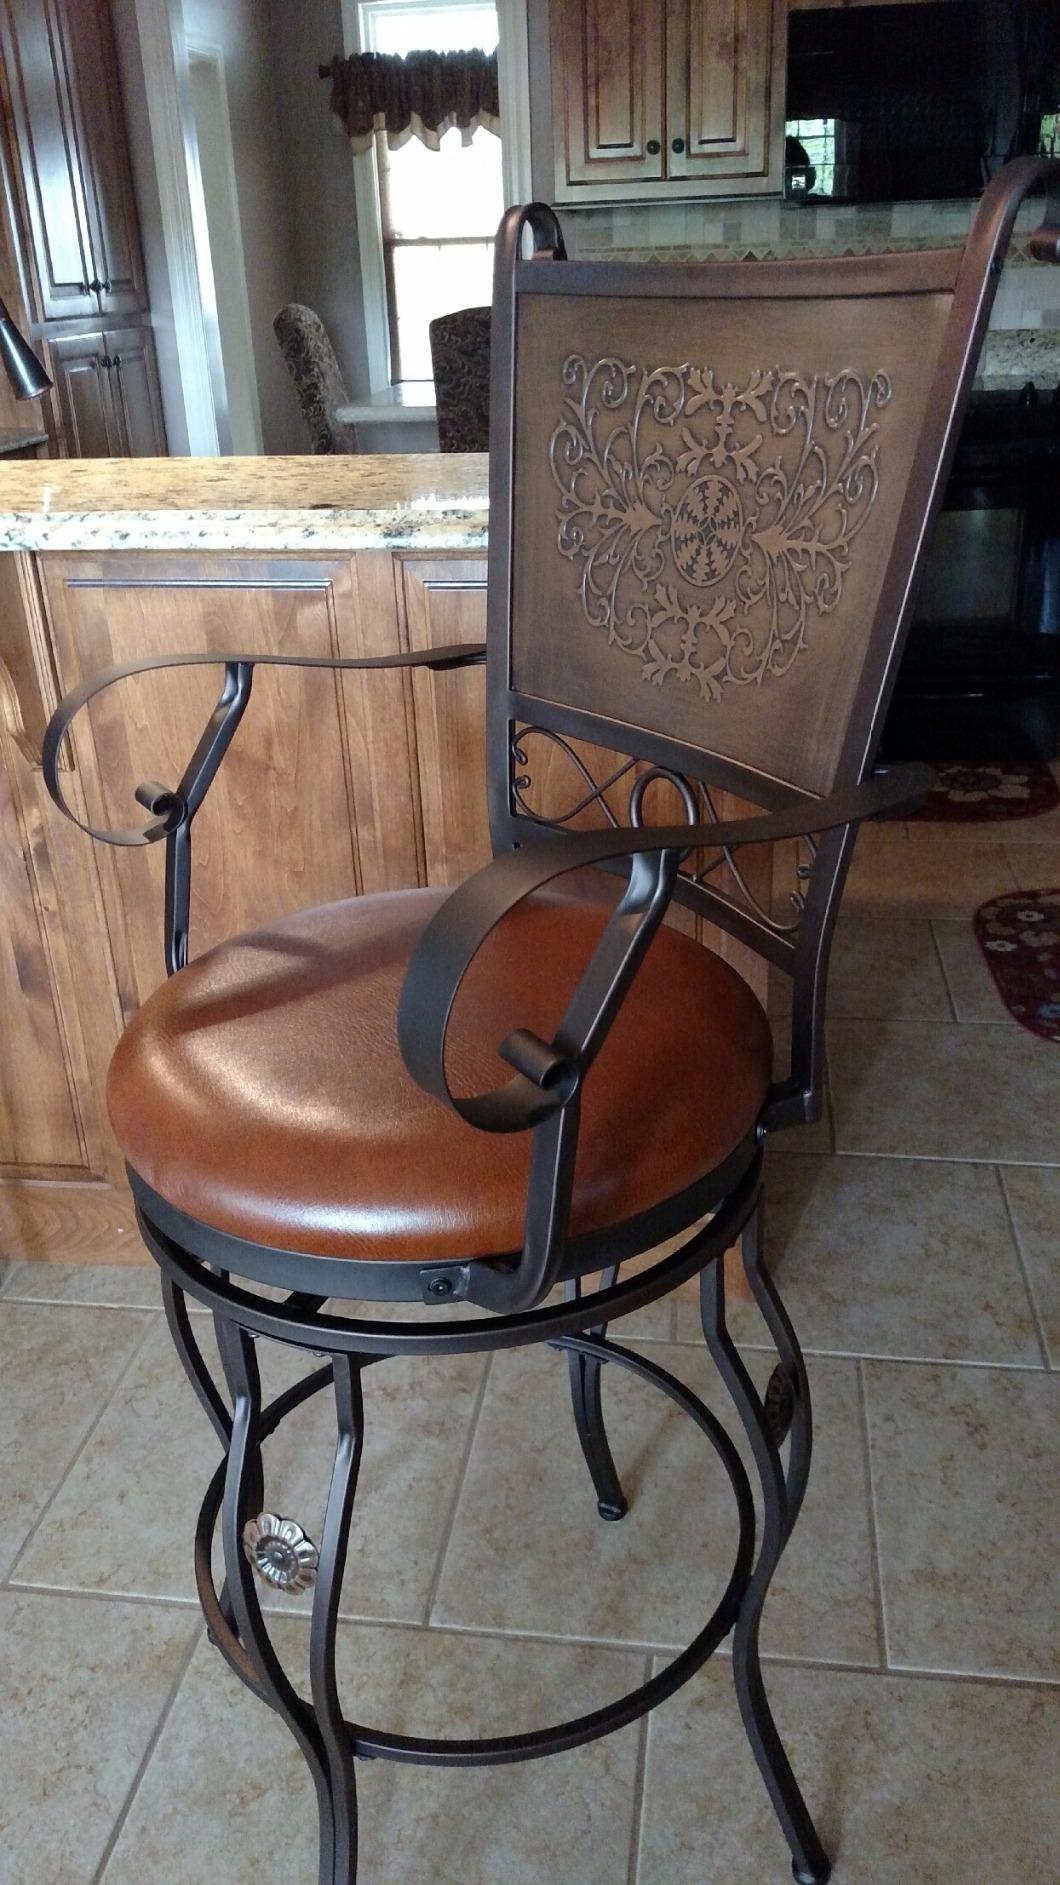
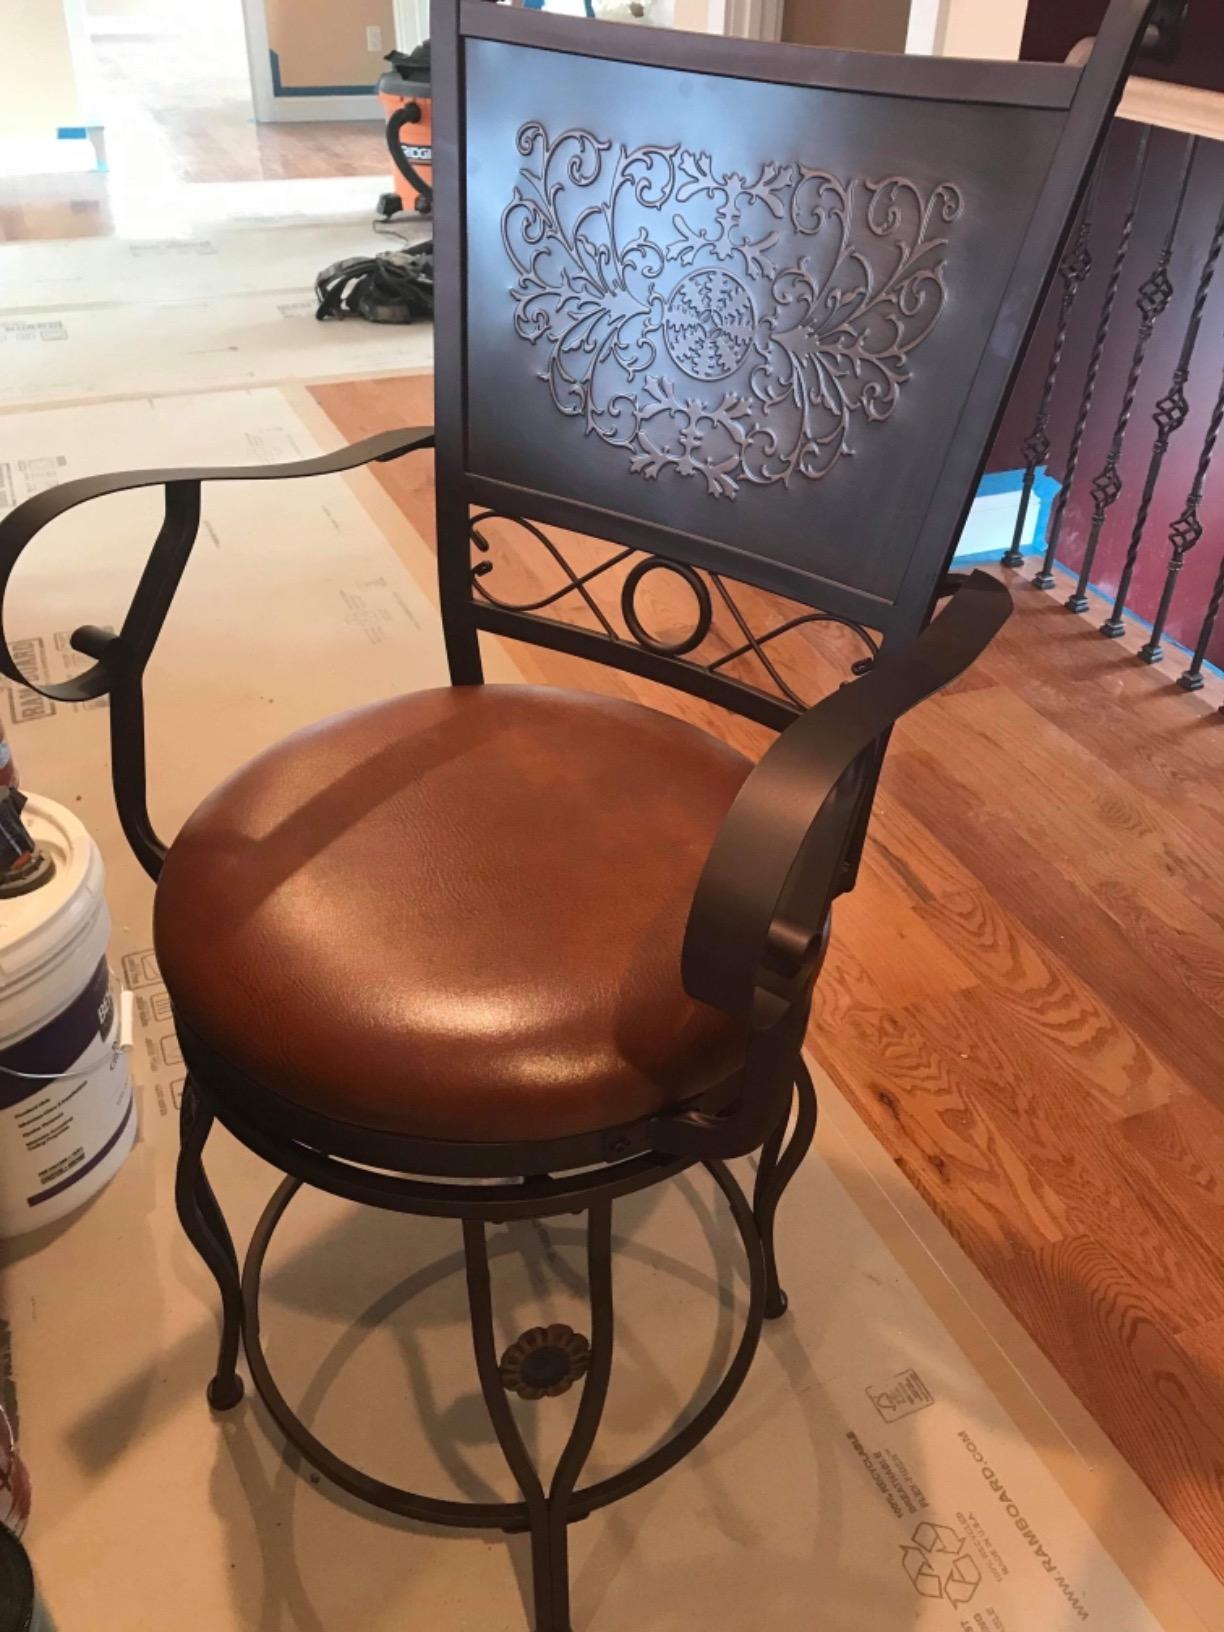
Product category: stool
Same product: no